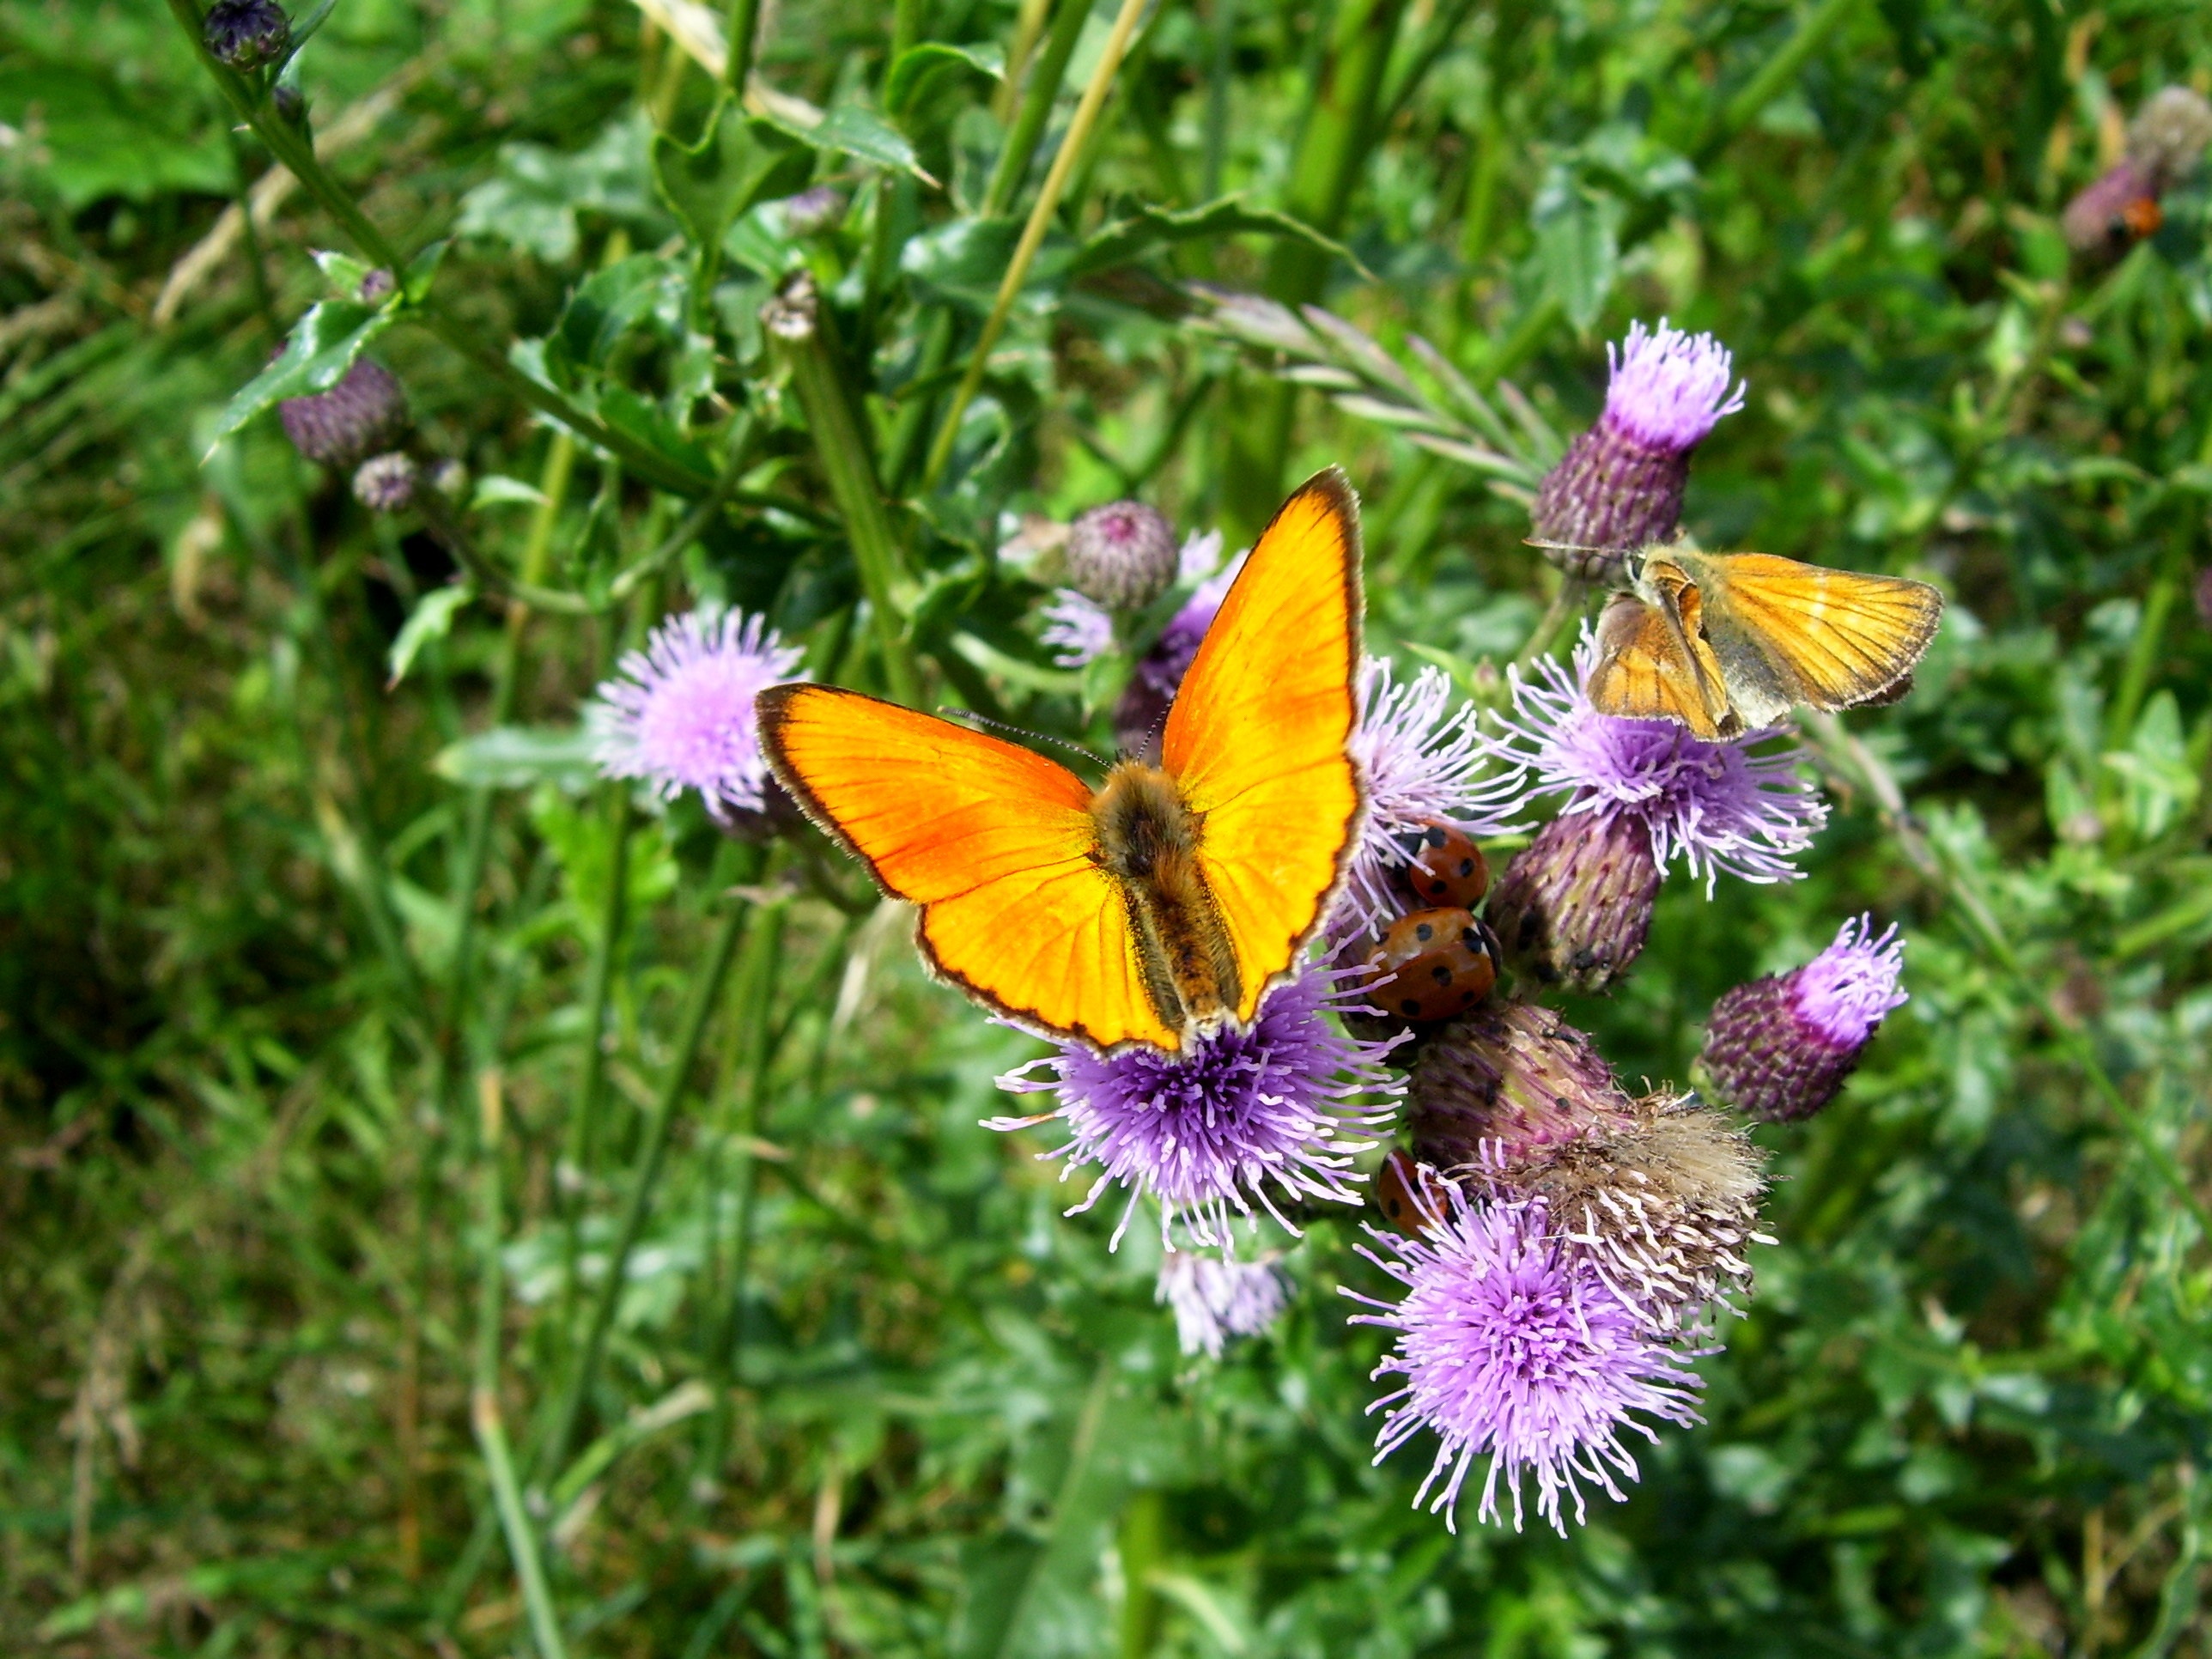
nature, grass, plant, meadow, prairie, flower, summer, wildlife, insect, botany, butterfly, garden, flora, fauna, invertebrate, wildflower, flowers, nectar, macro photography, arthropod, pollinator, annual plant, moths and butterflies